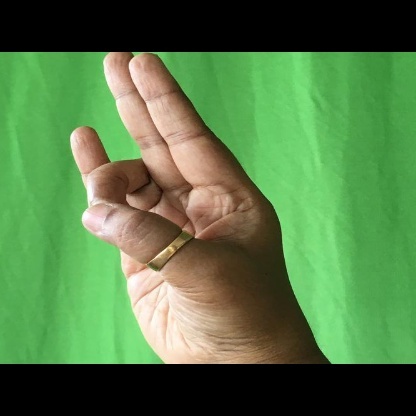
Mudra: Mayura